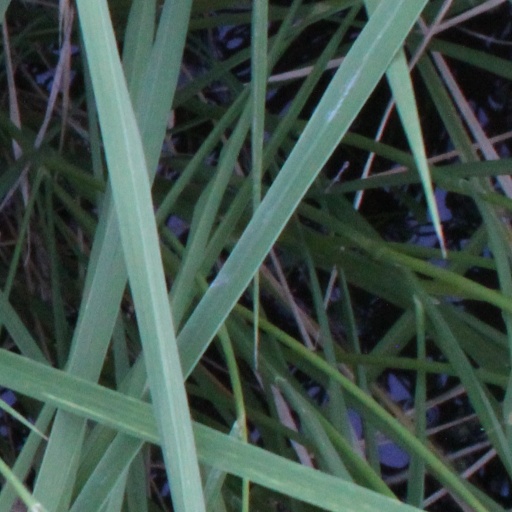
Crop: rice